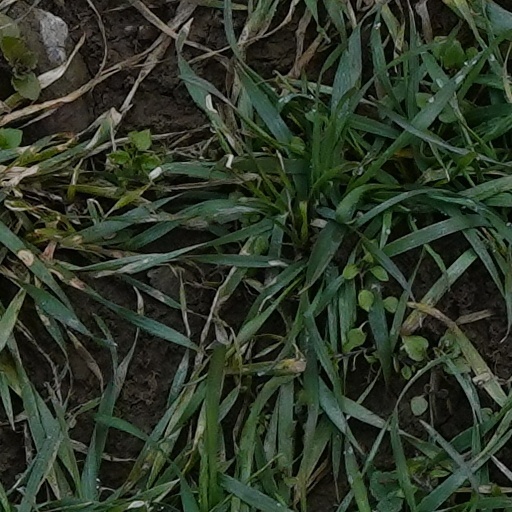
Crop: wheat